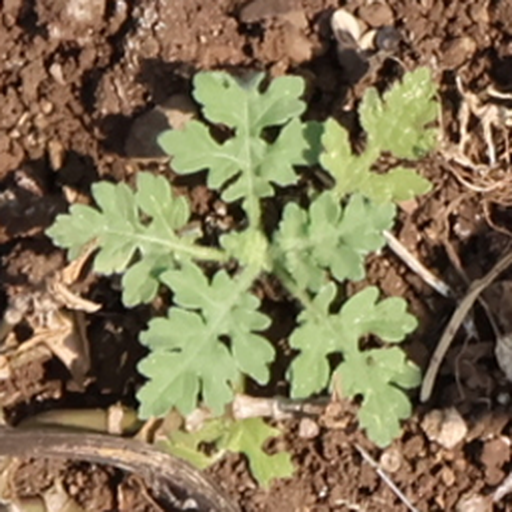
Weed species: Gajar_gavat_(Parthenium hysterophorus)